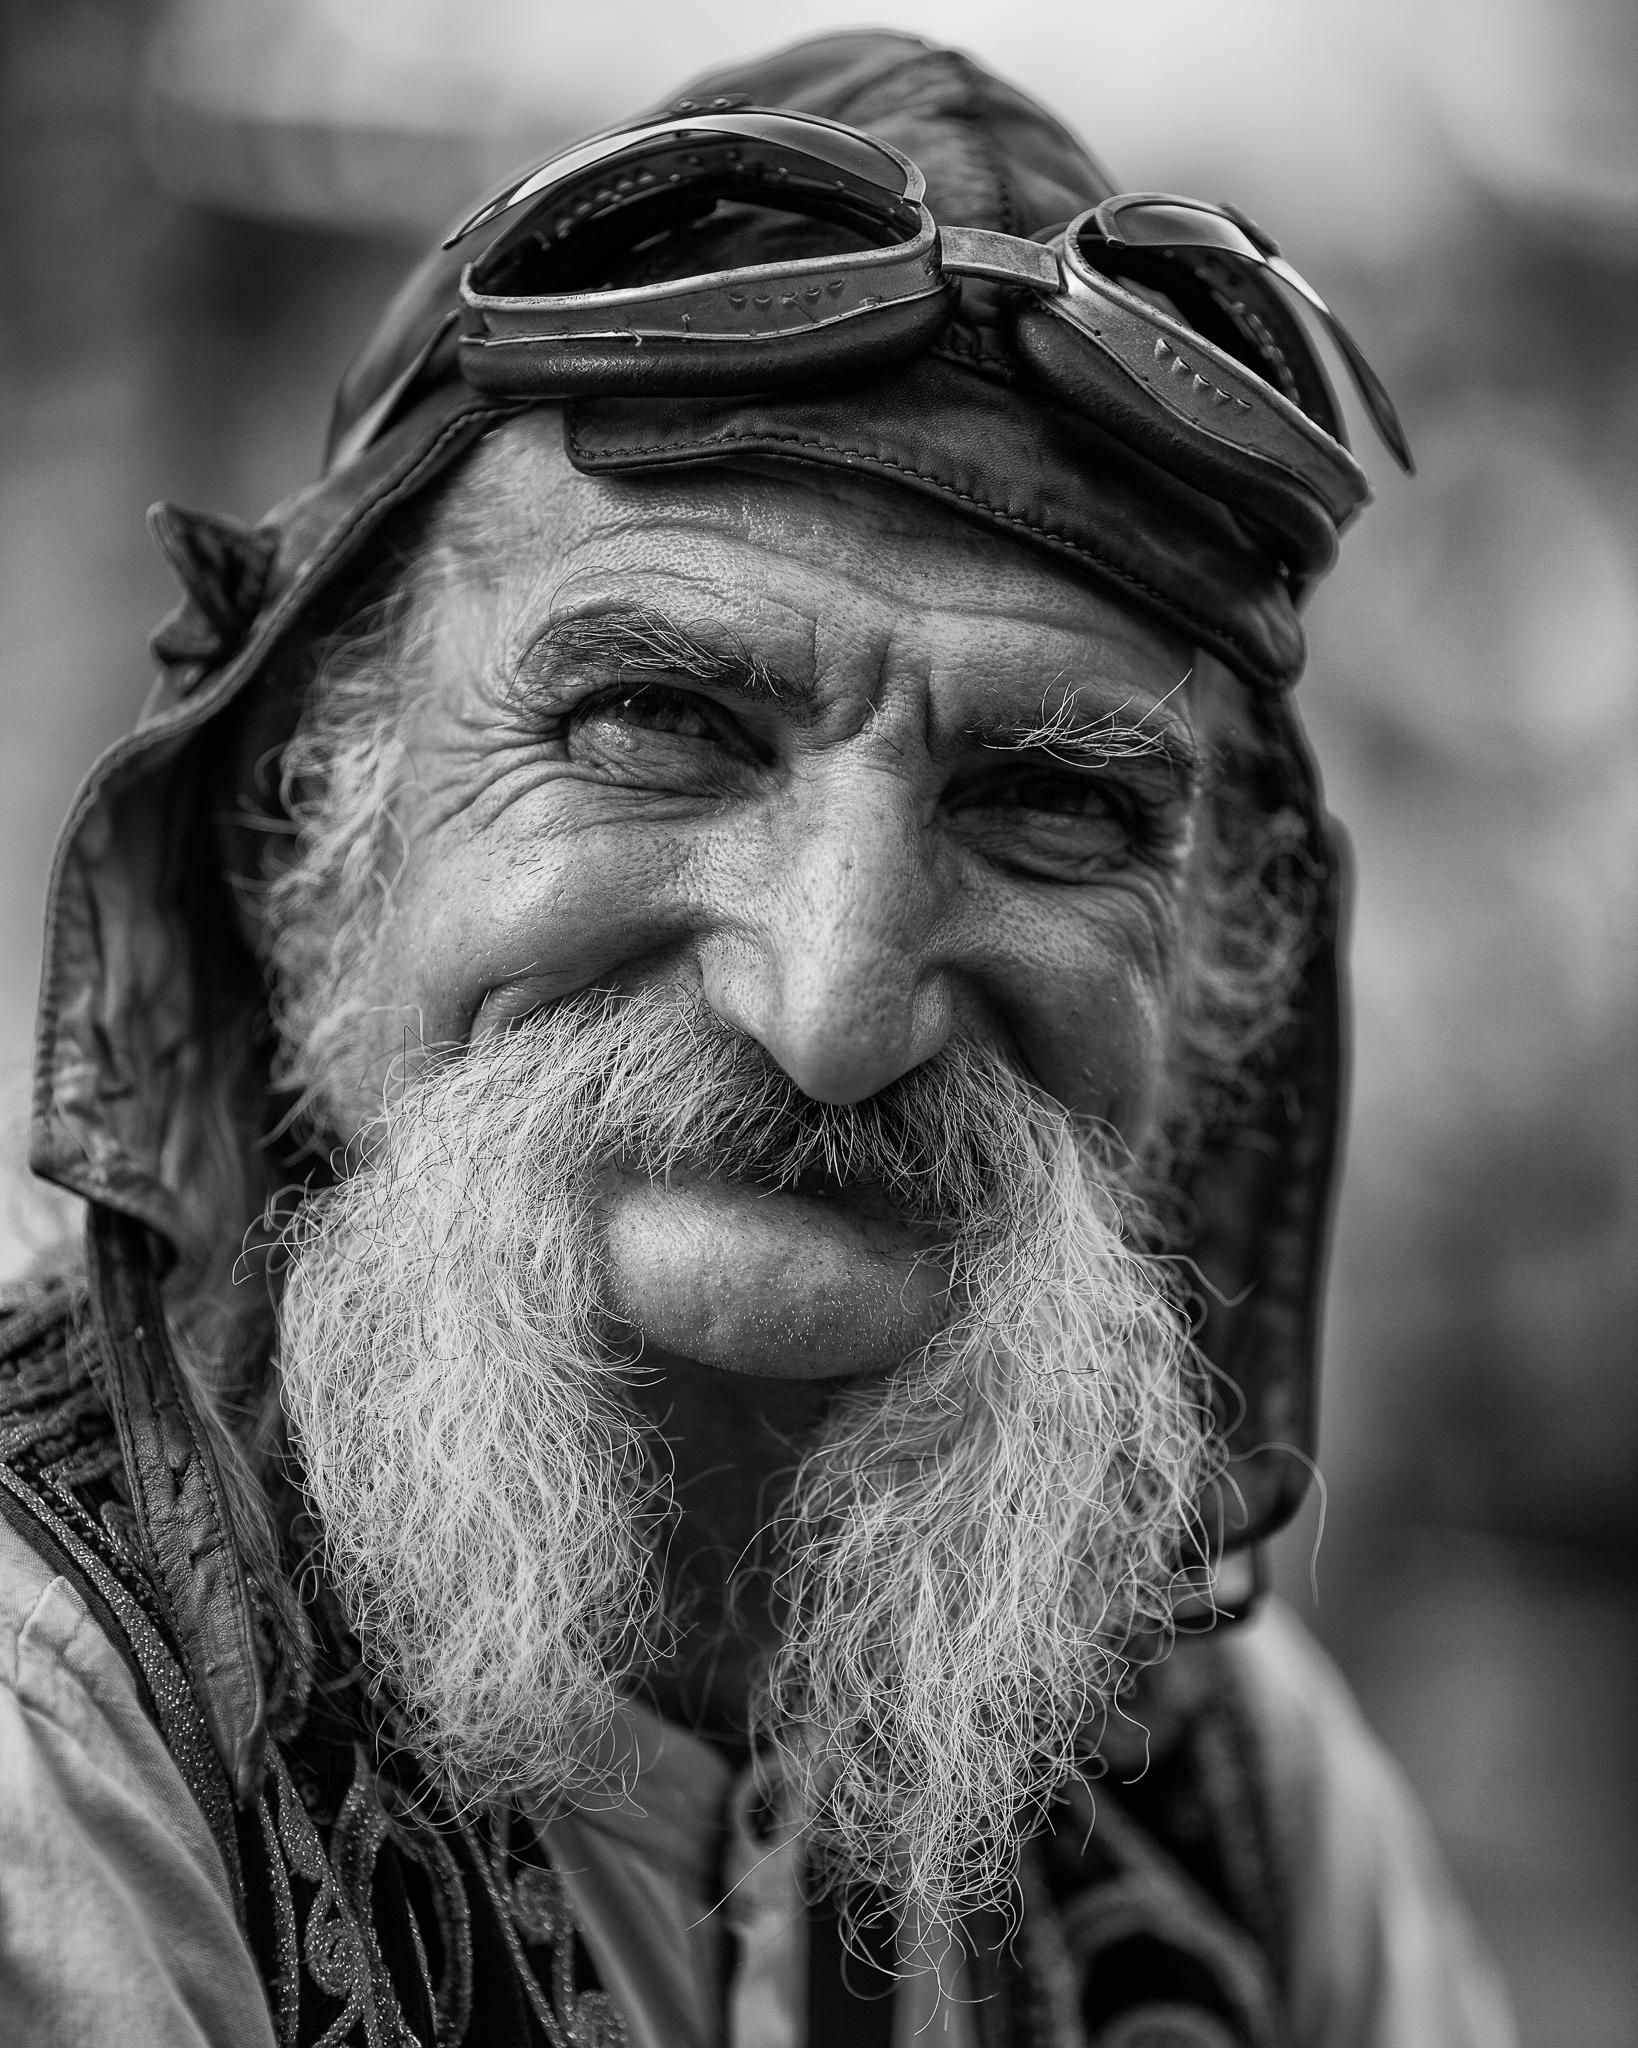
Portrait style: Real Portrait